Tenango del Aire

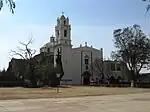
San Juan Bautista Church

Soon after, in 1521, a number of Tenancas (descendants of the Teotenacas) moved to where the town is now, calling it “Tenanco.” In 1532, Juan de Zumárraga, the first Archbishop of Mexico, ordered the construction of the parish church, called San Juan Bautista (John the Baptist), and called the village here San Juan Tepopula. This term today is used to designate one of the neighborhoods of the town. Eventually, the official name was Tenango de San Juan Bautista Tepopula, then Tenango Tepopula, until the official name changed to what it is now.